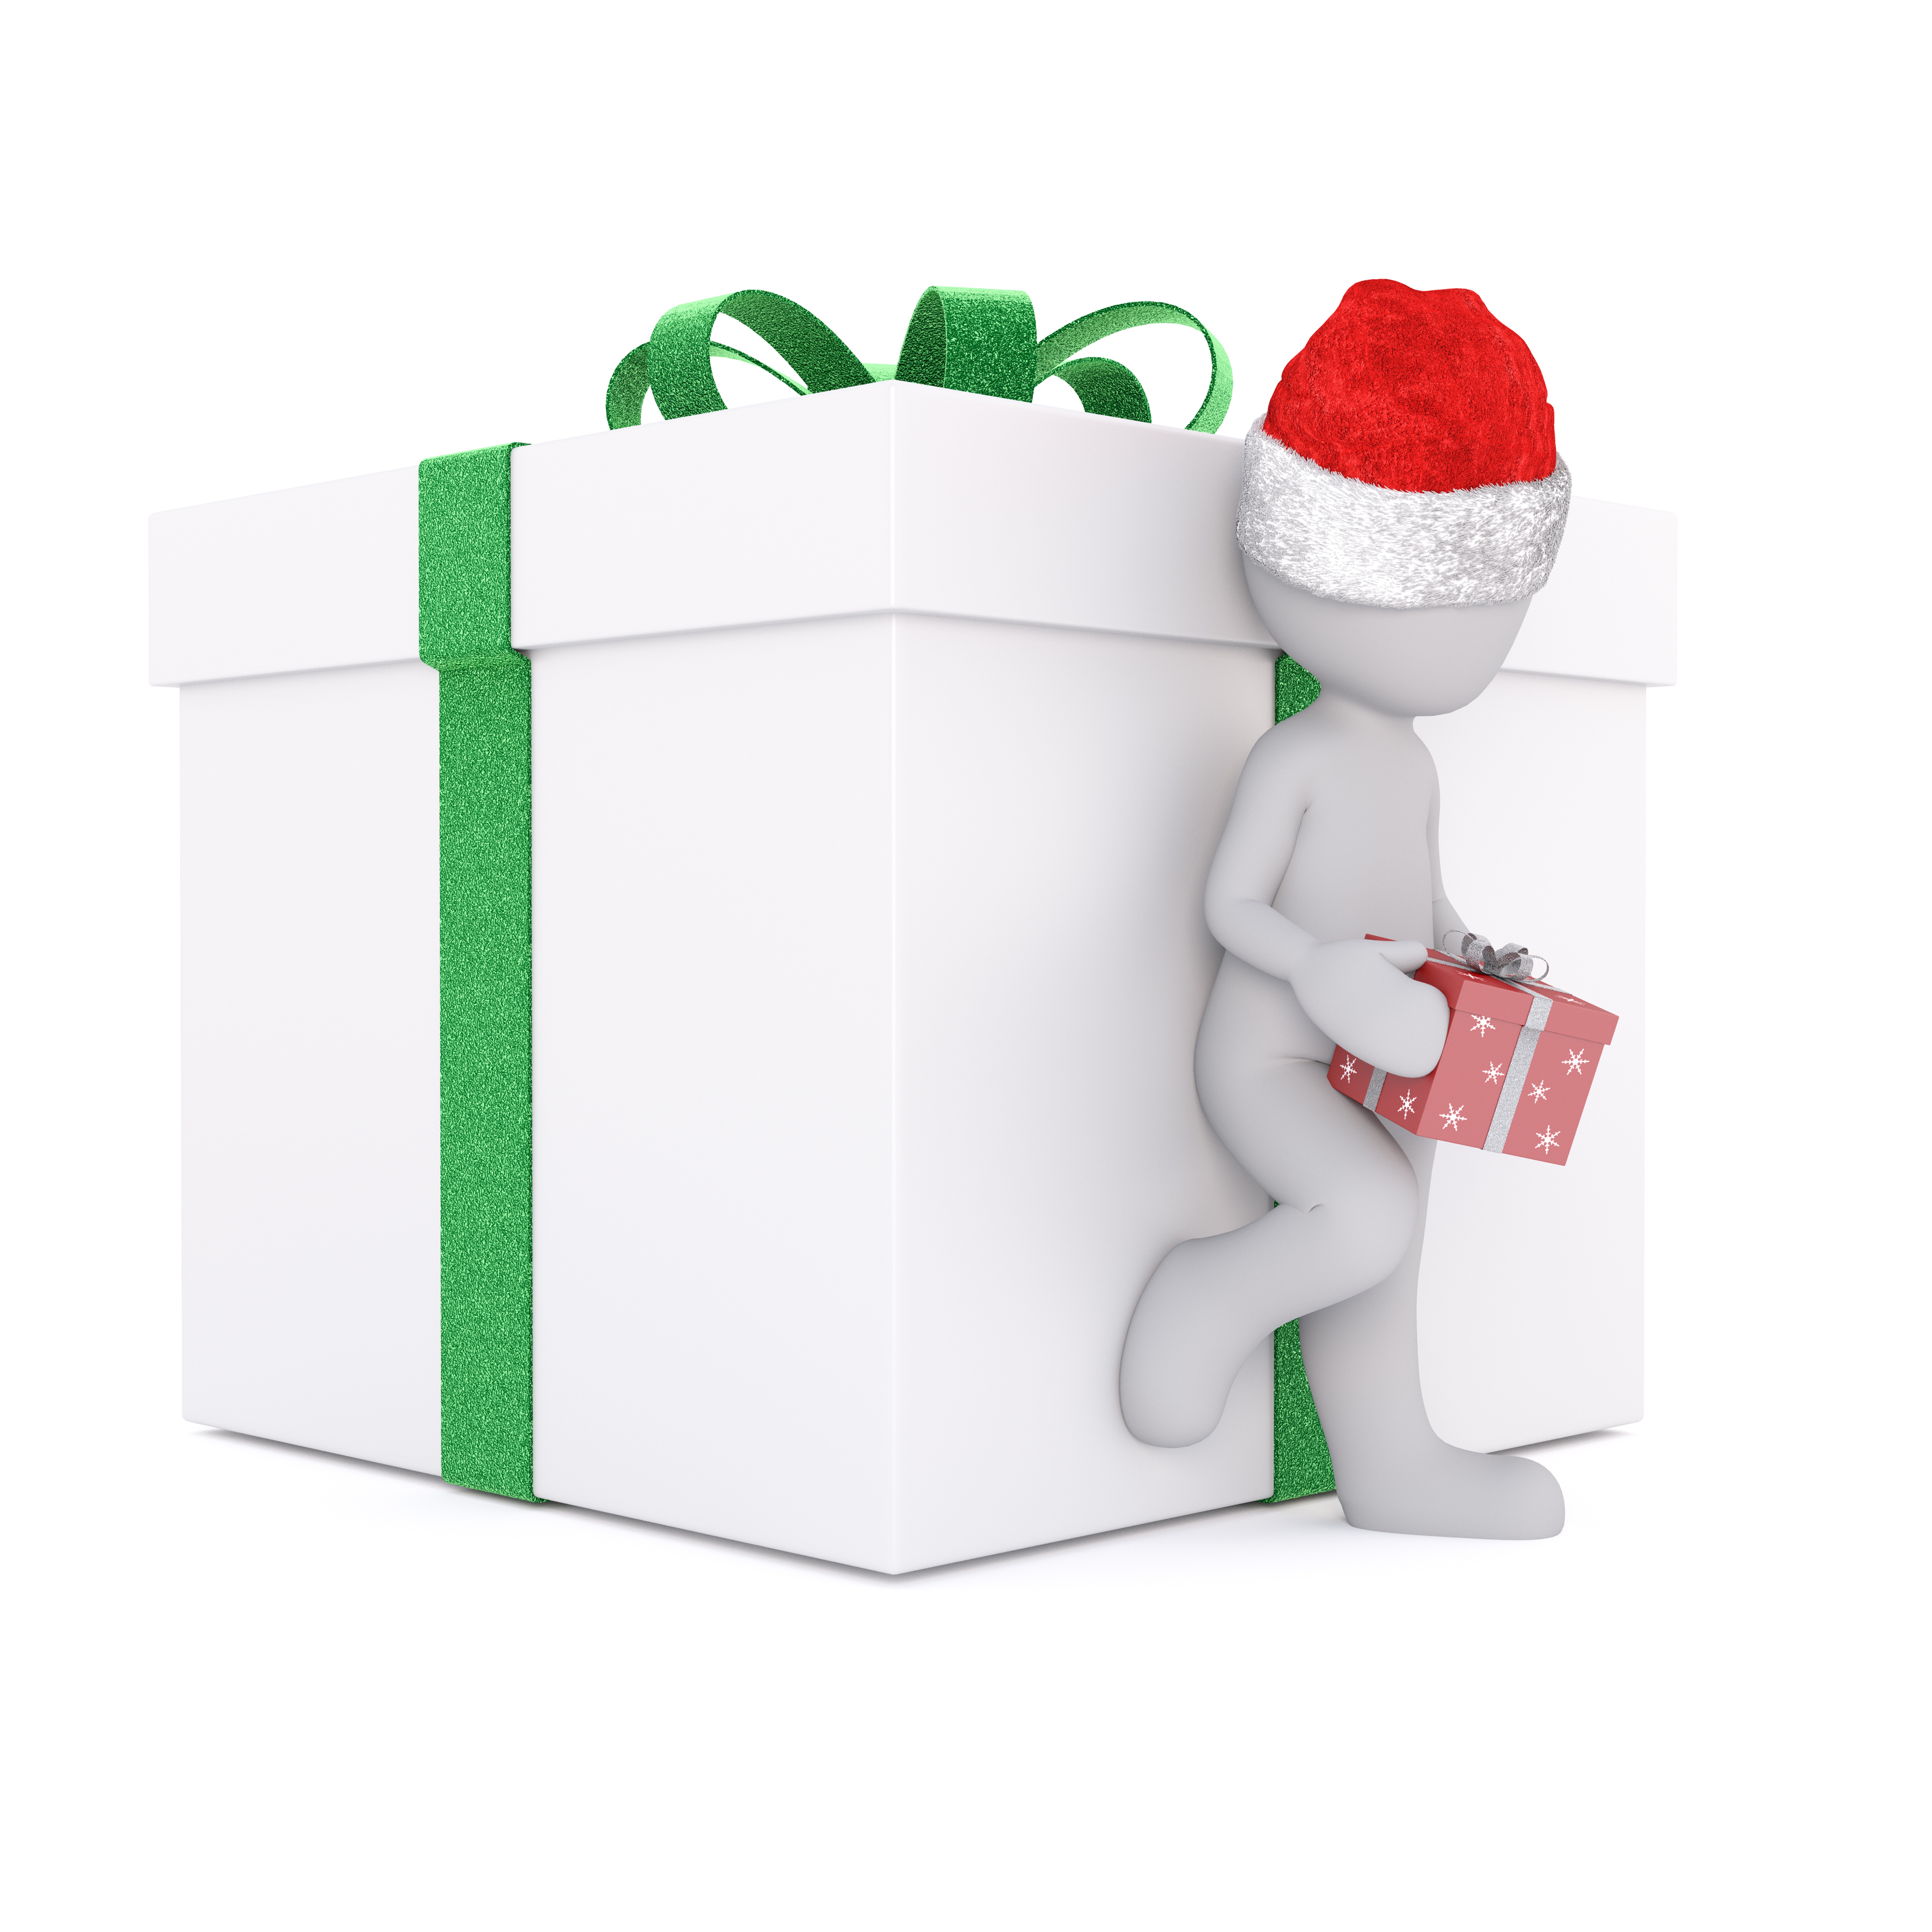
gift, christmas, christmas tree, wrapping paper, product, festival, holidays, bound, loop, greeting card, made, packed, christmas motif, give away, christmas eve, christmas card, christmas ornaments, christmas greeting